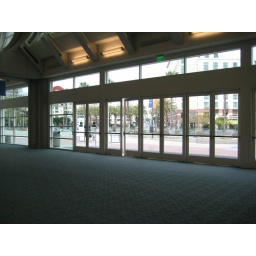
GROUND LEVEL - Exhibit Hall D (Shuttle bus entrance)Rectangular banner can be hung over the doors (52'W x 6'H)